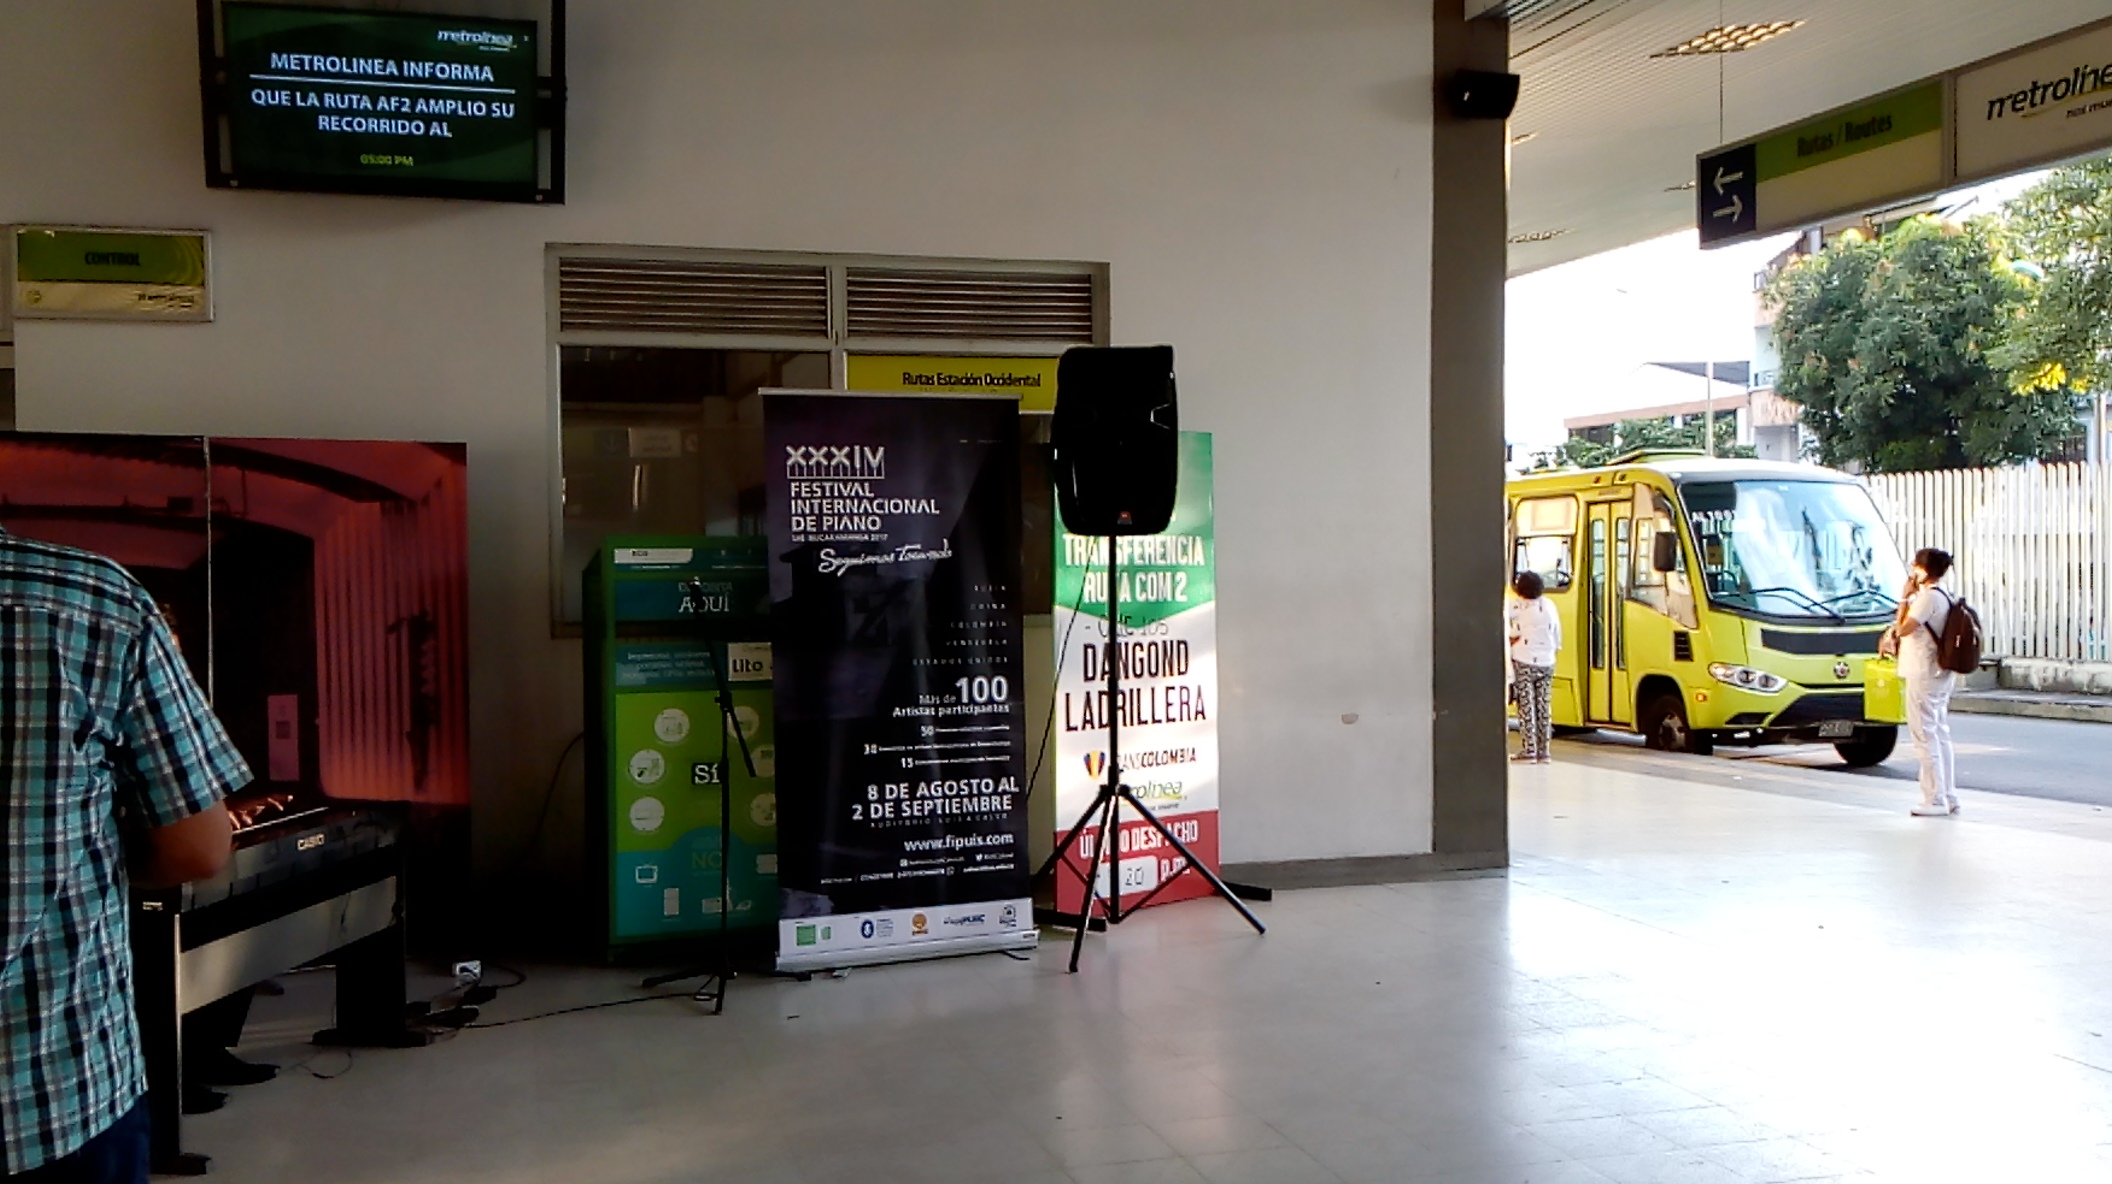
bus, station, vehicle, transportation, floor, green, people, dreams, out, advertising, service, product, window